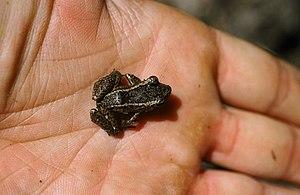
Eleutherodactylus cuneatus est une espèce d'amphibiens de la famille des Eleutherodactylidae.